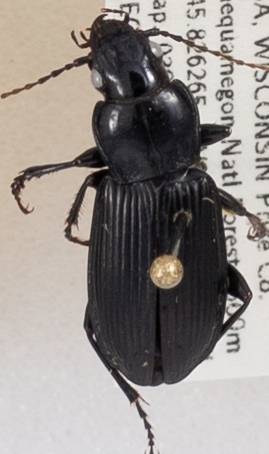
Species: Pterostichus melanarius melanarius
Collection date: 2019-09-03
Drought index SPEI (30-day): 0.694
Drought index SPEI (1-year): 2.09
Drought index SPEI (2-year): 1.28